Orange Line (Lahore Metro)

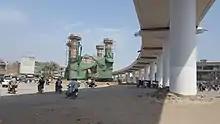
Chauburji perpendicular to Orange line tracks.

From Orange Line's northeastern terminus at Dera Gujran, the track is elevated and runs in the median of the GT Road until Shalamar Station. From Dera Gujran Station in northeast Lahore, the route travels 5.5 kilometres westward with stations at Islam Park, Salamatpura, Mahmood Booti, Pakistan Mint, and Shalamar Gardens. The track does not run in the GT Road's median near Shalamar Station - it instead turns and travels along the southern edge of the GT Road in order to bypass the garden in order to prevent damage to mature trees there. Traveling west from Shalamar Station, the track returns to the median of GT Road, with stops at Baghbanpura, University of Engineering and Technology, and Sultanpura. From Sultanpura, the line then travel towards Lahore's central Junction Railway Station. From there, it travels southwest along McLeod road towards Lakshmi Chowk Station. The total distance from Sultanpura to Lakshmi Chowk is 2.5 km.